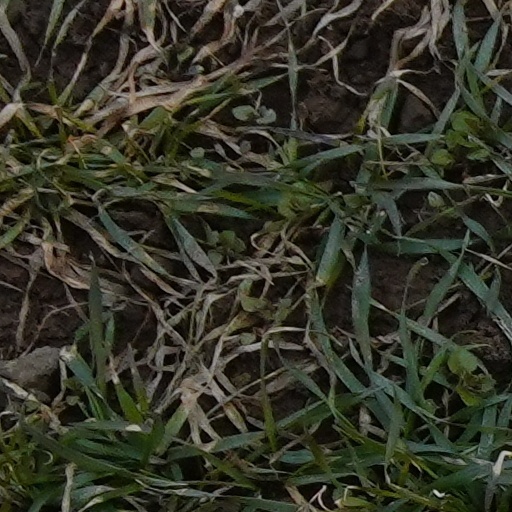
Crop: wheat